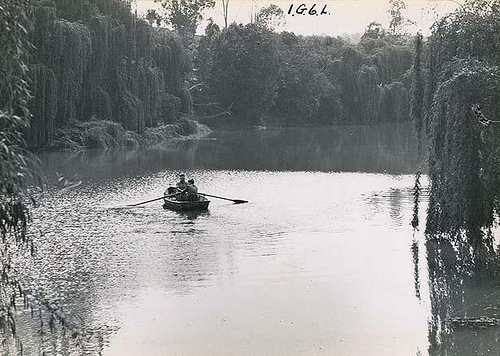
A couple of people rowing a boat across a lake.

two people in a row boat some trees and water

Two people in a row boat on the water.